Ralph Boschung

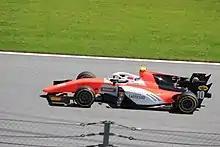
Boschung with MP Motorsport in 2018

After appearing at the 2017 post-season test with MP Motorsport, Boschung signed with the team for the season alongside Roberto Merhi and later Dorian Boccolacci. Boschung had a great start to the season, scoring points in the first race of the season in Bahrain. He then followed it up with seventh in the sprint race, thanks to a lightning start. Boschung had another double points finish in Baku, qualifying in the top 10. He progressed to seventh in the feature race, and lined second for the sprint race. He dropped to ninth due to excessive tyre wear, but was upgraded to eighth after Sérgio Sette Câmara was disqualified. Along with Lando Norris, Boschung was one of two drivers to score points in the first two rounds. His opening performance proved to be a false dawn. From Spain to France, Boschung suffered five consecutive retirements ranging from racing incidents to car issues. His next points finish would come at the seventh round at Silverstone. He drove clean races to finish ninth and eighth in the feature and sprint races respectively. Boschung had point-less rounds in Budapest and Spa-Francorchamps compunded with more retirements. During the Monza round Boschung took eighth in the feature race having started 18th. He started on pole for the sprint and suffered a poor start, before contact with Sean Gelael ended Boschung's race on lap 5. Boschung once again failed to finish the season after leaving MP Motorsport due to budgetary reasons. He was replaced by Niko Kari for the rounds at Sochi and Abu Dhabi. Overall, Boschung scored 17 points and placed 18th in the championship, also being outscored by teammate Merhi.